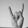
ASL letter: Y